Gustaw Bikeles

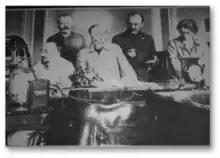
Adolf Beck (left most) and Bikeles (middle, front row) conducting experiments in the University of Lviv

Gustaw Bikeles (September 1, 1861 – November 4, 1918) was an Austro-Hungarian physician and pioneer of neurophysiology. Bikeles sign is a clinical test used for determining neurological damage in the upper arm.